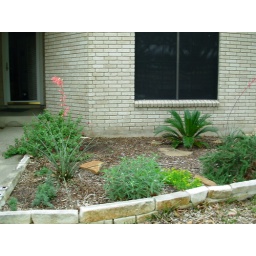
Small planted area in front of our bedroom window